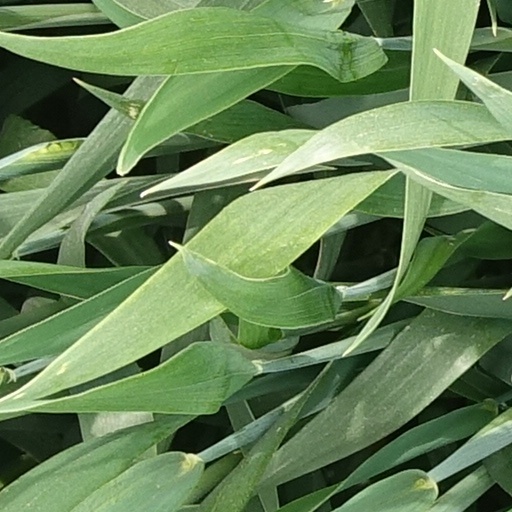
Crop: wheat